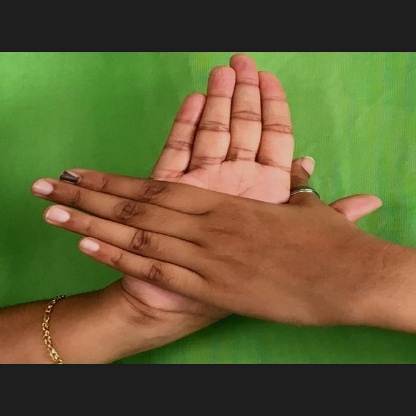
Mudra: Chakra